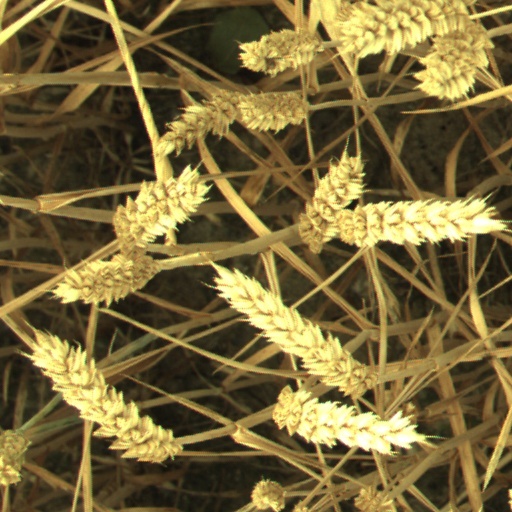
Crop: wheat